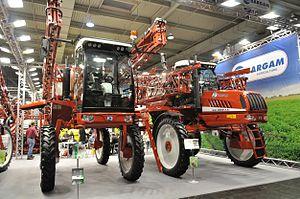
Agritechnica est le plus grand salon européen du machinisme agricole. Il se tient à Hanovre en Allemagne. Ce salon est organisé par la DLG - Société Allemande d’Agriculture.